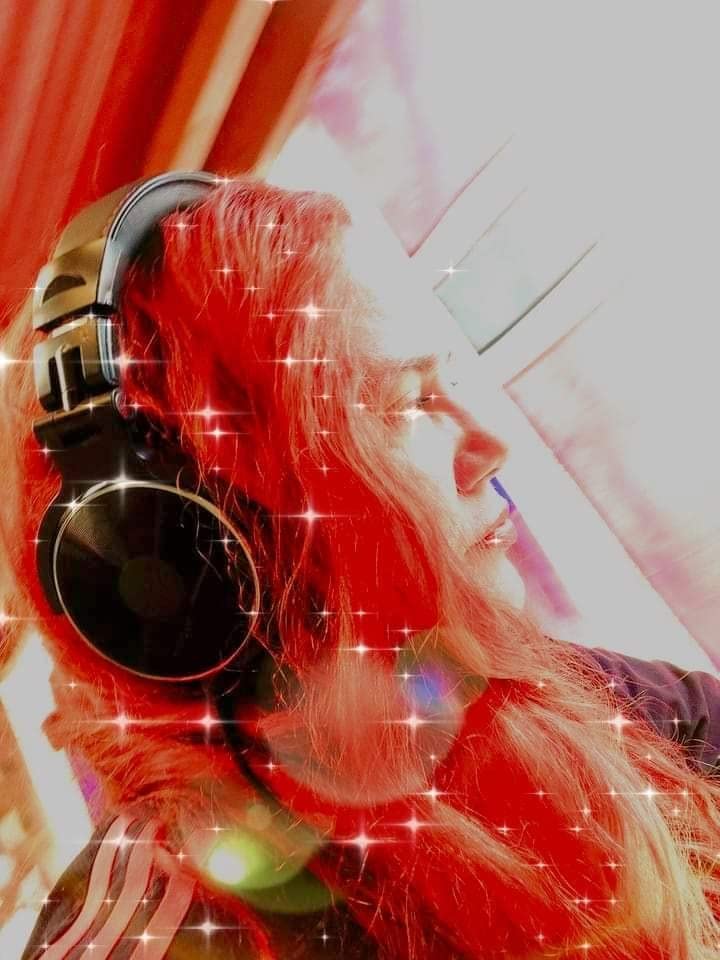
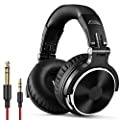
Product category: headphones
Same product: yes